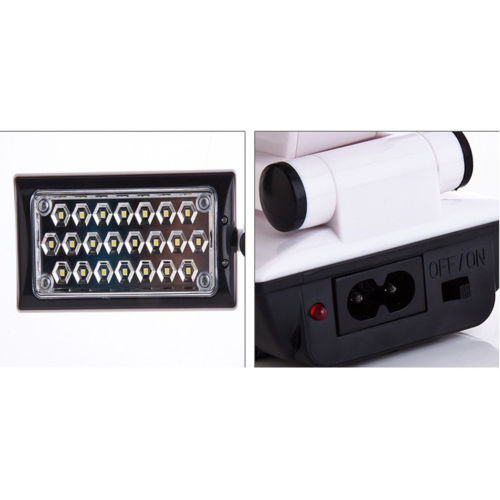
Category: lamp